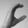
ASL letter: C